Sinn Féin

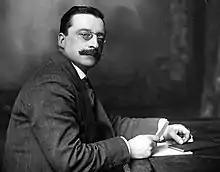
Arthur Griffith is credited as the main founder of the party

Sinn Féin was founded on 28 November 1905, when, at the first annual Convention of the National Council, Arthur Griffith outlined the Sinn Féin policy, "to establish in Ireland's capital a national legislature endowed with the moral authority of the Irish nation". Its initial political platform was both conservative and monarchist, advocating for an Anglo-Irish dual monarchy unified with the British Crown (inspired by the Austro-Hungarian Compromise of 1867). The party contested the 1908 North Leitrim by-election, where it secured 27% of the vote. Thereafter, both support and membership fell. At its 1910 (party conference) attendance was poor, and there was difficulty finding members willing to take seats on the executive.